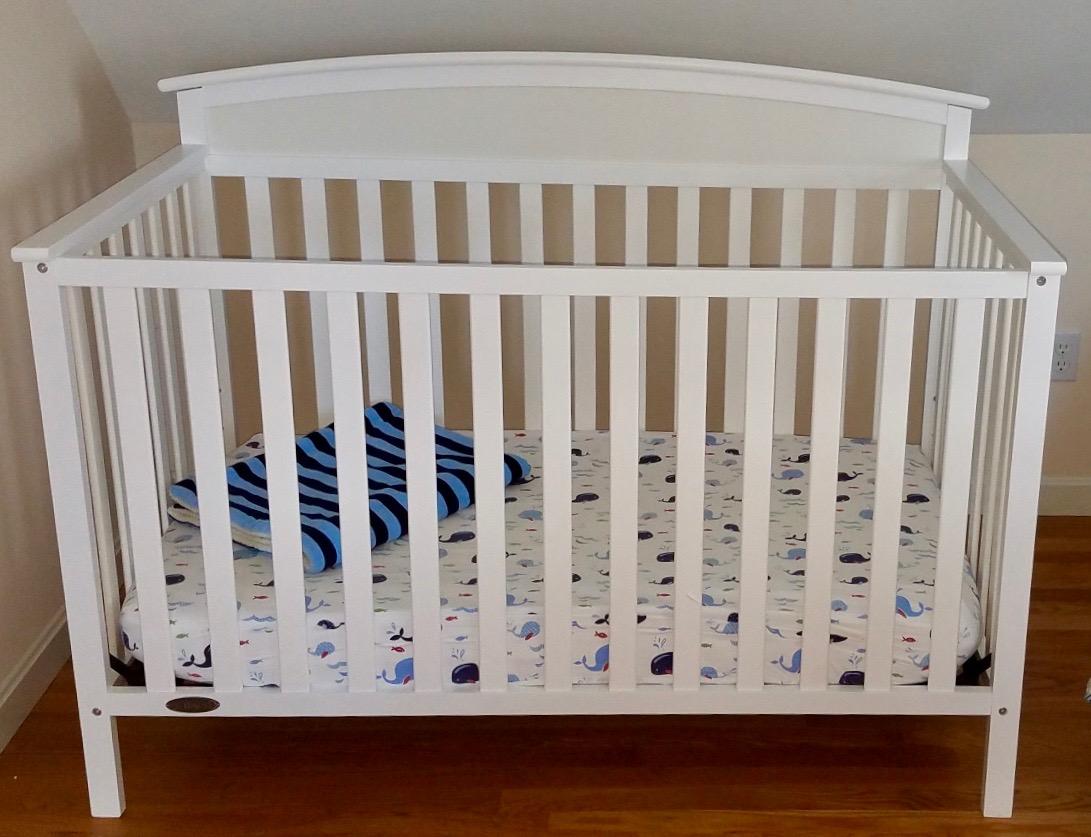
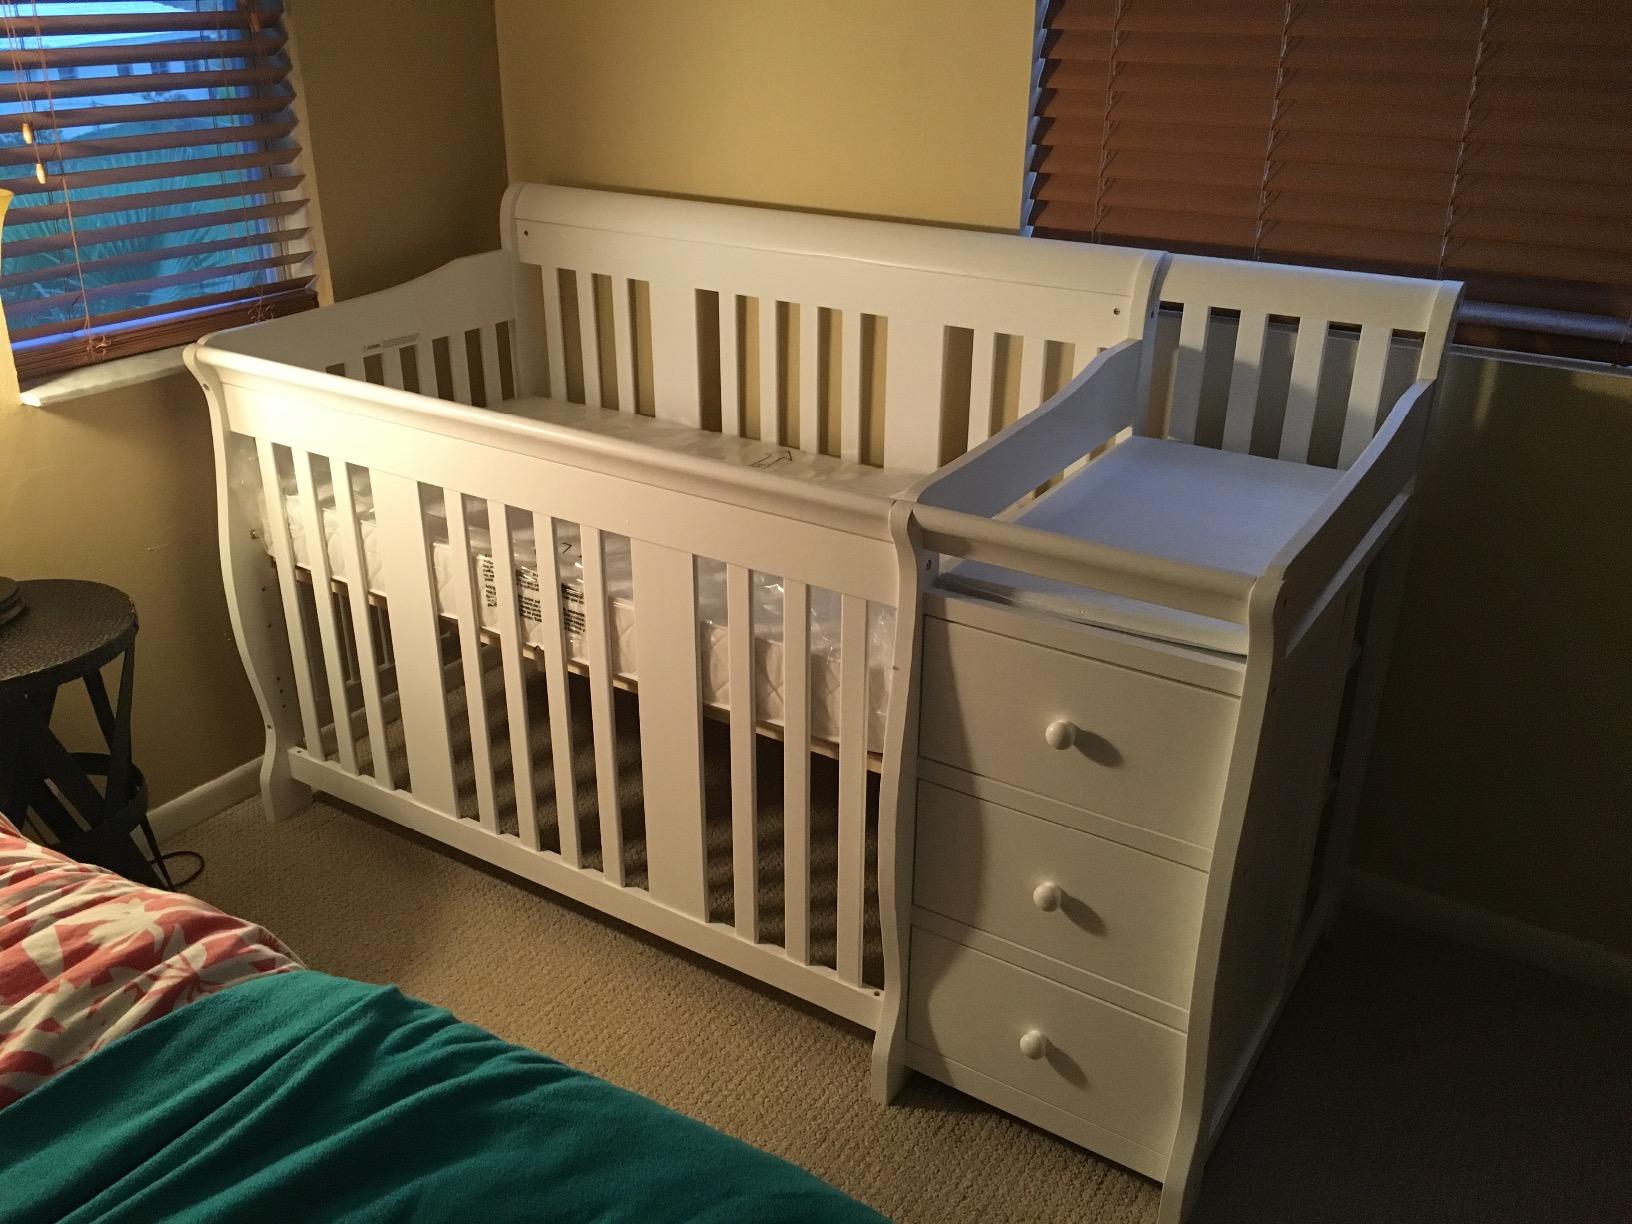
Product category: products_crib
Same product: no